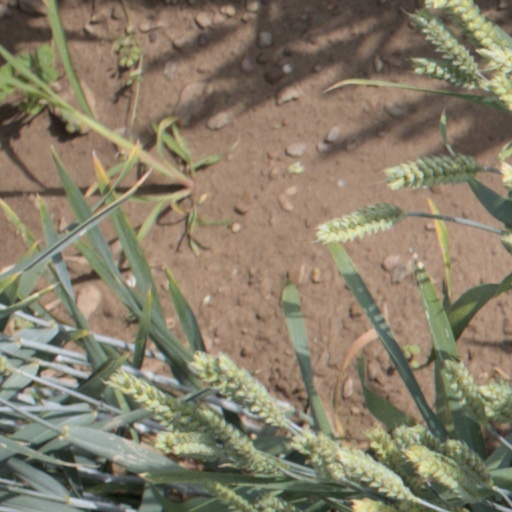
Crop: wheat